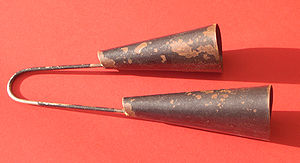
Agogo
Moderne agogo klokker.
Moderne agogo klokker.
Agogo er et rytmeinstrument, der frembringer en lyd der minder om en hunds gøen, vil nogen mene. Instrumentet består af to metal-"koklokker", som er stemt som dyb/lav, og som sidder sammen. Agogo bliver specielt brugt i sydamerikansk karnevalsmusik, men er også blevet meget populær i andre musikformer.